Describe the emotion expressed in this image:  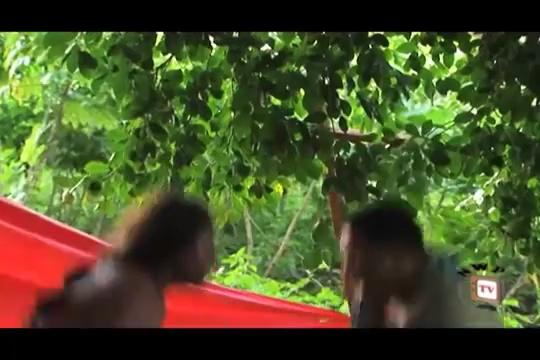
This person displays Pain, valence and arousal with low intensity.